Khmer Empire

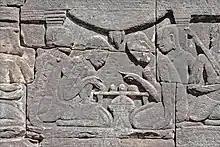
Bas-relief depicting people playing a chess-like game

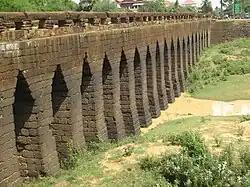
Kambuja's Spean Praptos, a corbel bridge in present-day Siem Reap Province, Cambodia

According to Zhou Daguan, who stayed in Yaśodharapura from 1296 to 1297, the Sukhothai Kingdom laid waste to Khmer lands in repeated wars. According to Zhou, the Khmer soldiers fought naked and barefoot, wielding only lance and shield. They did not use bows and arrows (though, in some instances, they used them in naval warfare), trebuchets, body armour, or helmets. When Sukhotai attacked, ordinary people were ordered to face them without strategy or preparation. The Khmer had double bow crossbows mounted on elephants, which Michel JacqHergoualc'h suggests were elements of Cham mercenaries in Jayavarman VII's army.